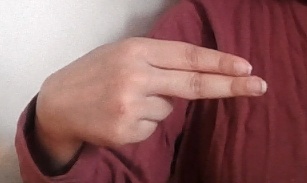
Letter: ain